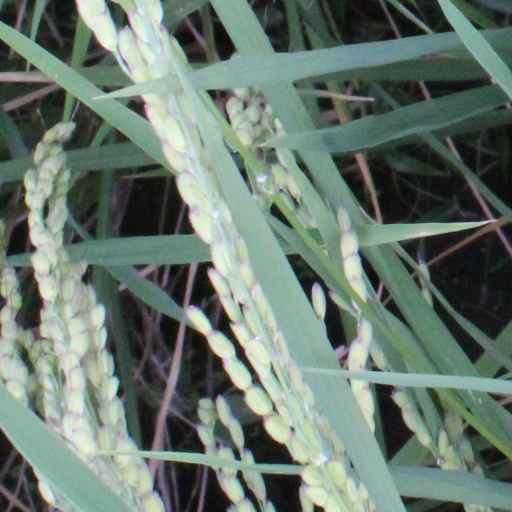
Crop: rice